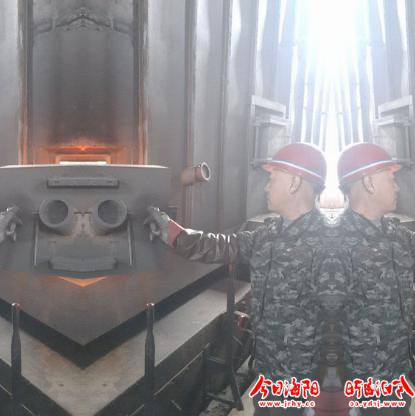
Objects in the image:
label: helmet
label: helmet